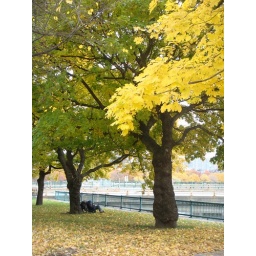
rest, rest.... I need it, too, but not under the tree by the river now I think. November 19